The Monas

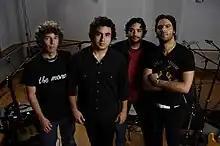
The Monas at Criteria Studios

The Monas is a Colombian–American rock band from Miami, Florida.